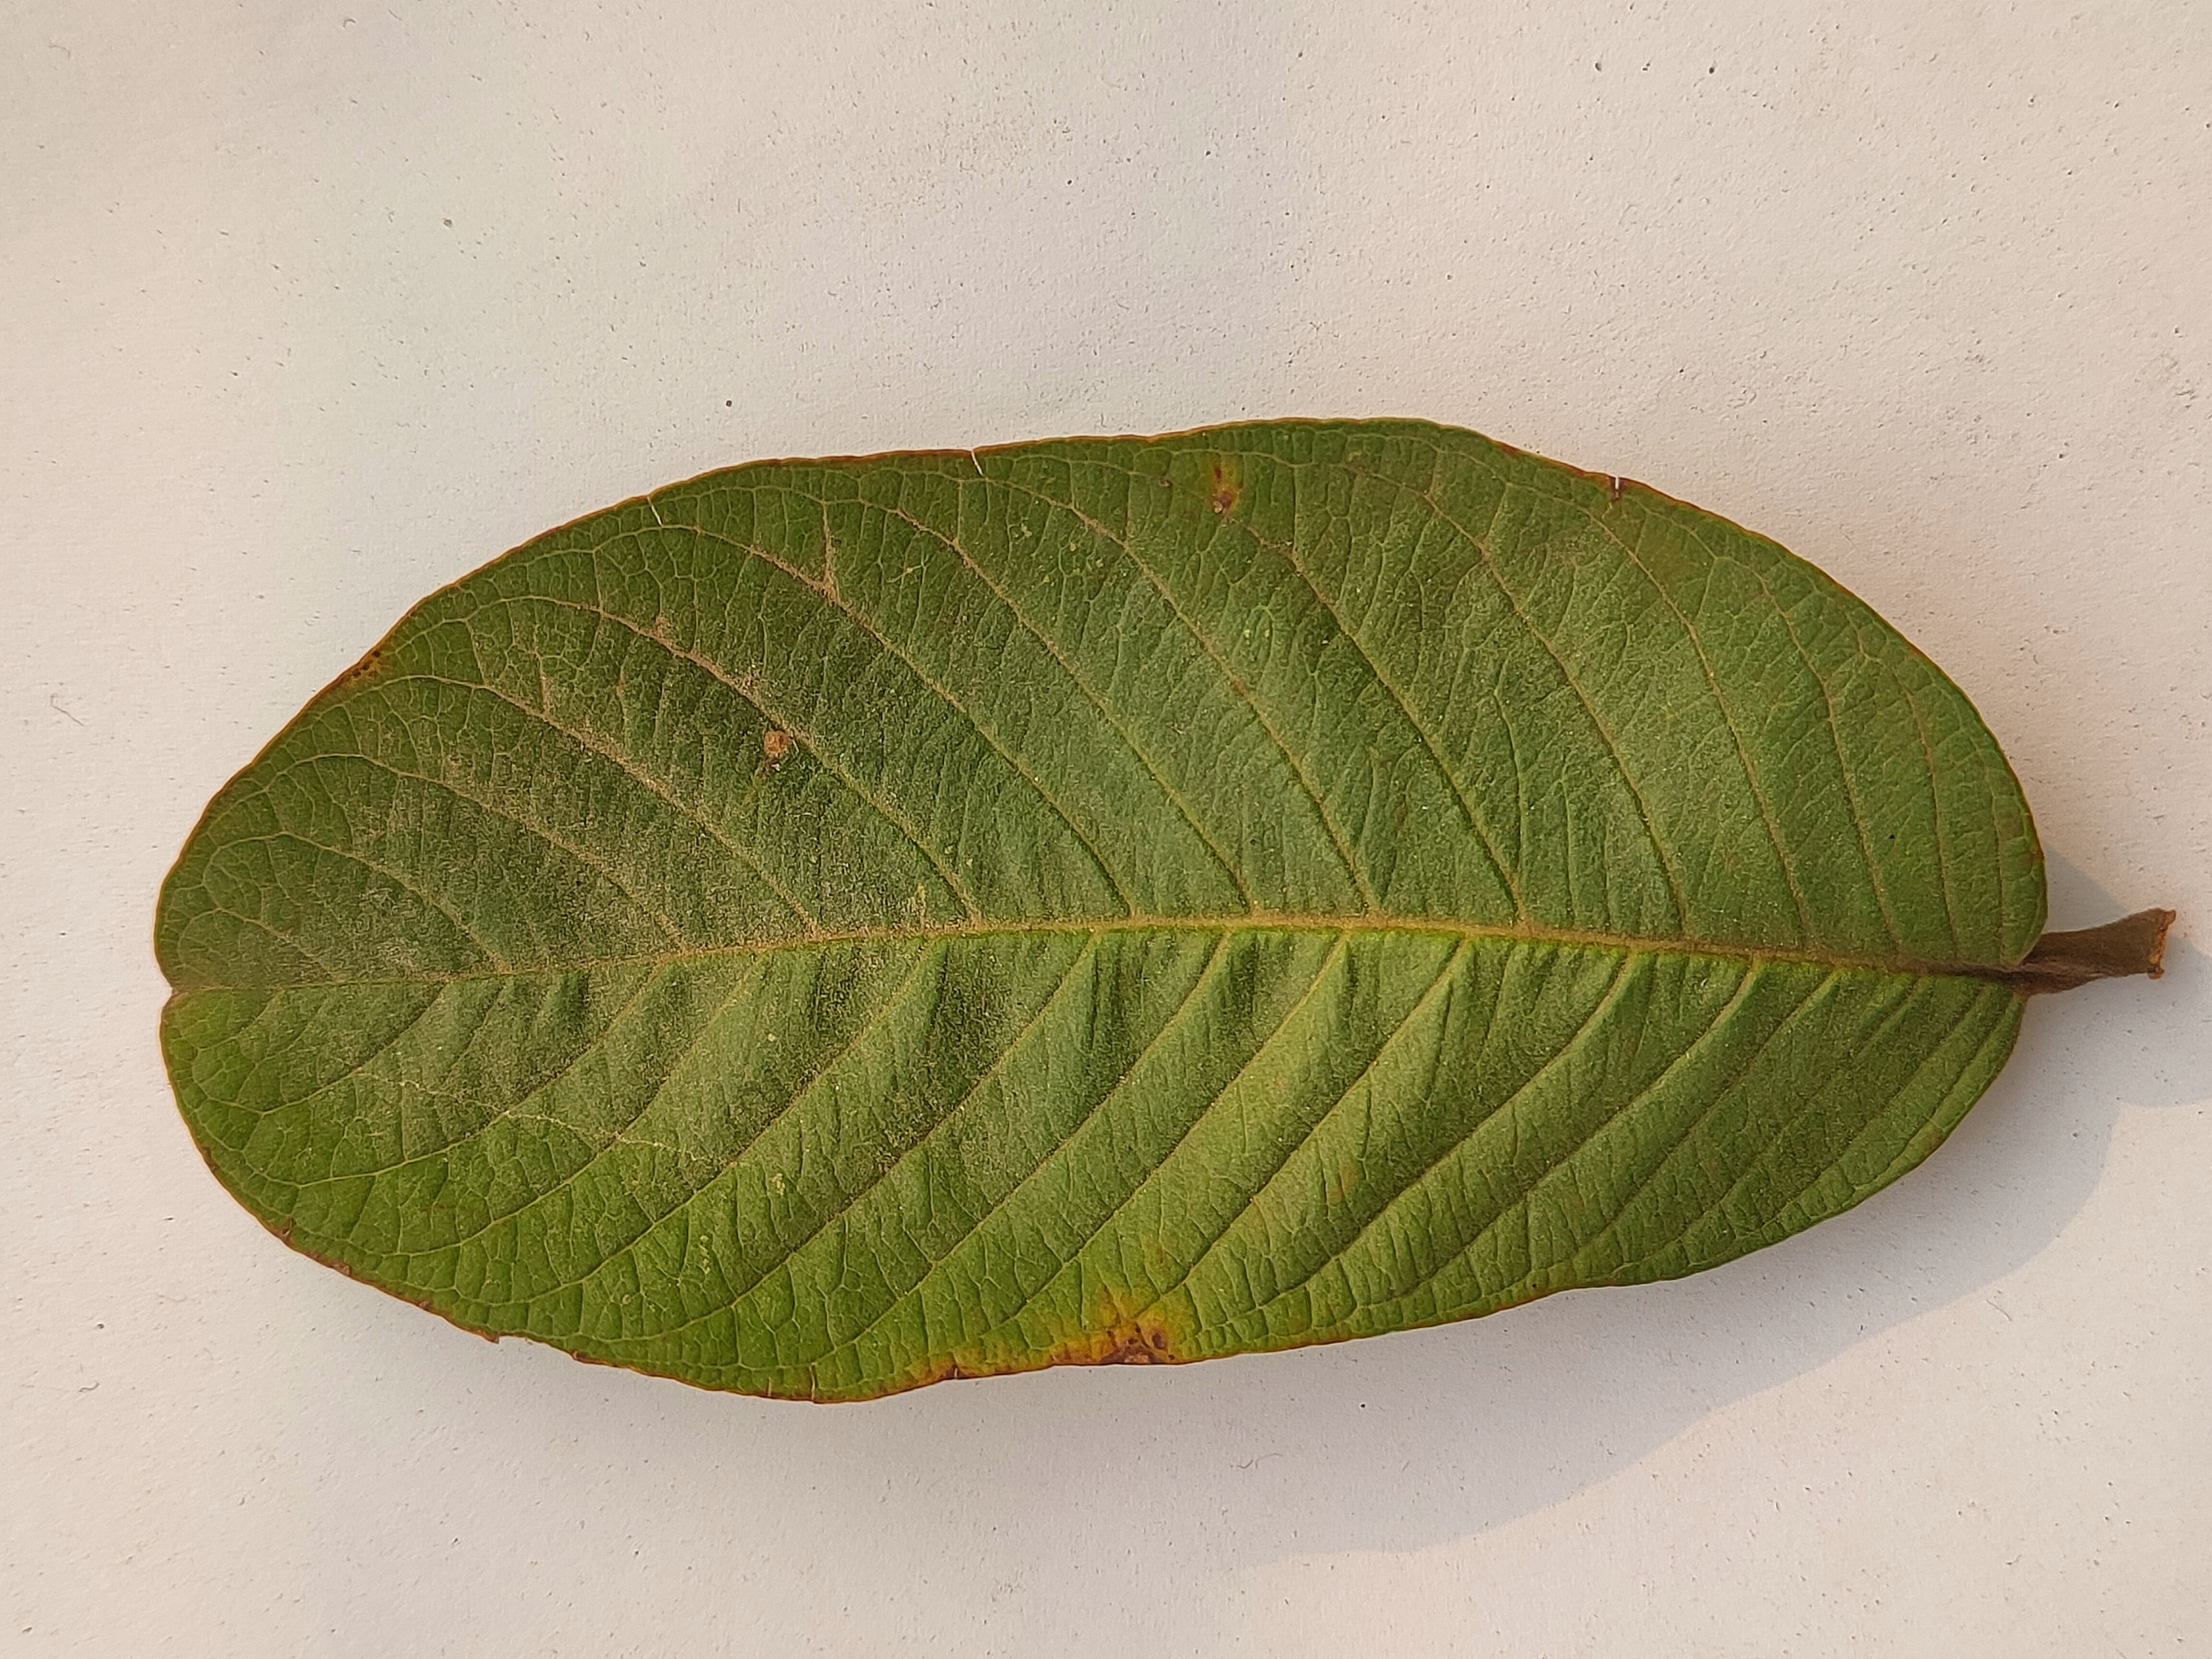
Leaf variety: Guava